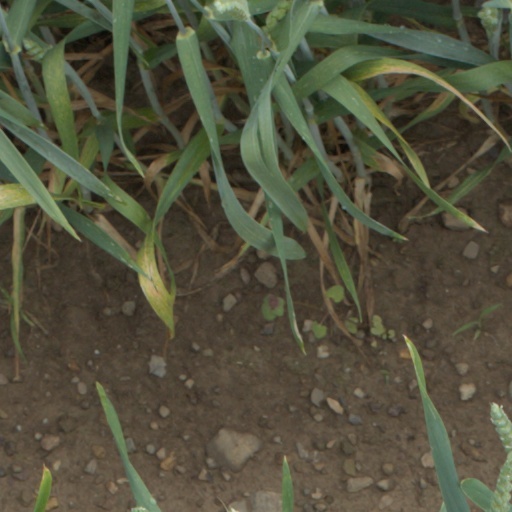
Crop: wheat